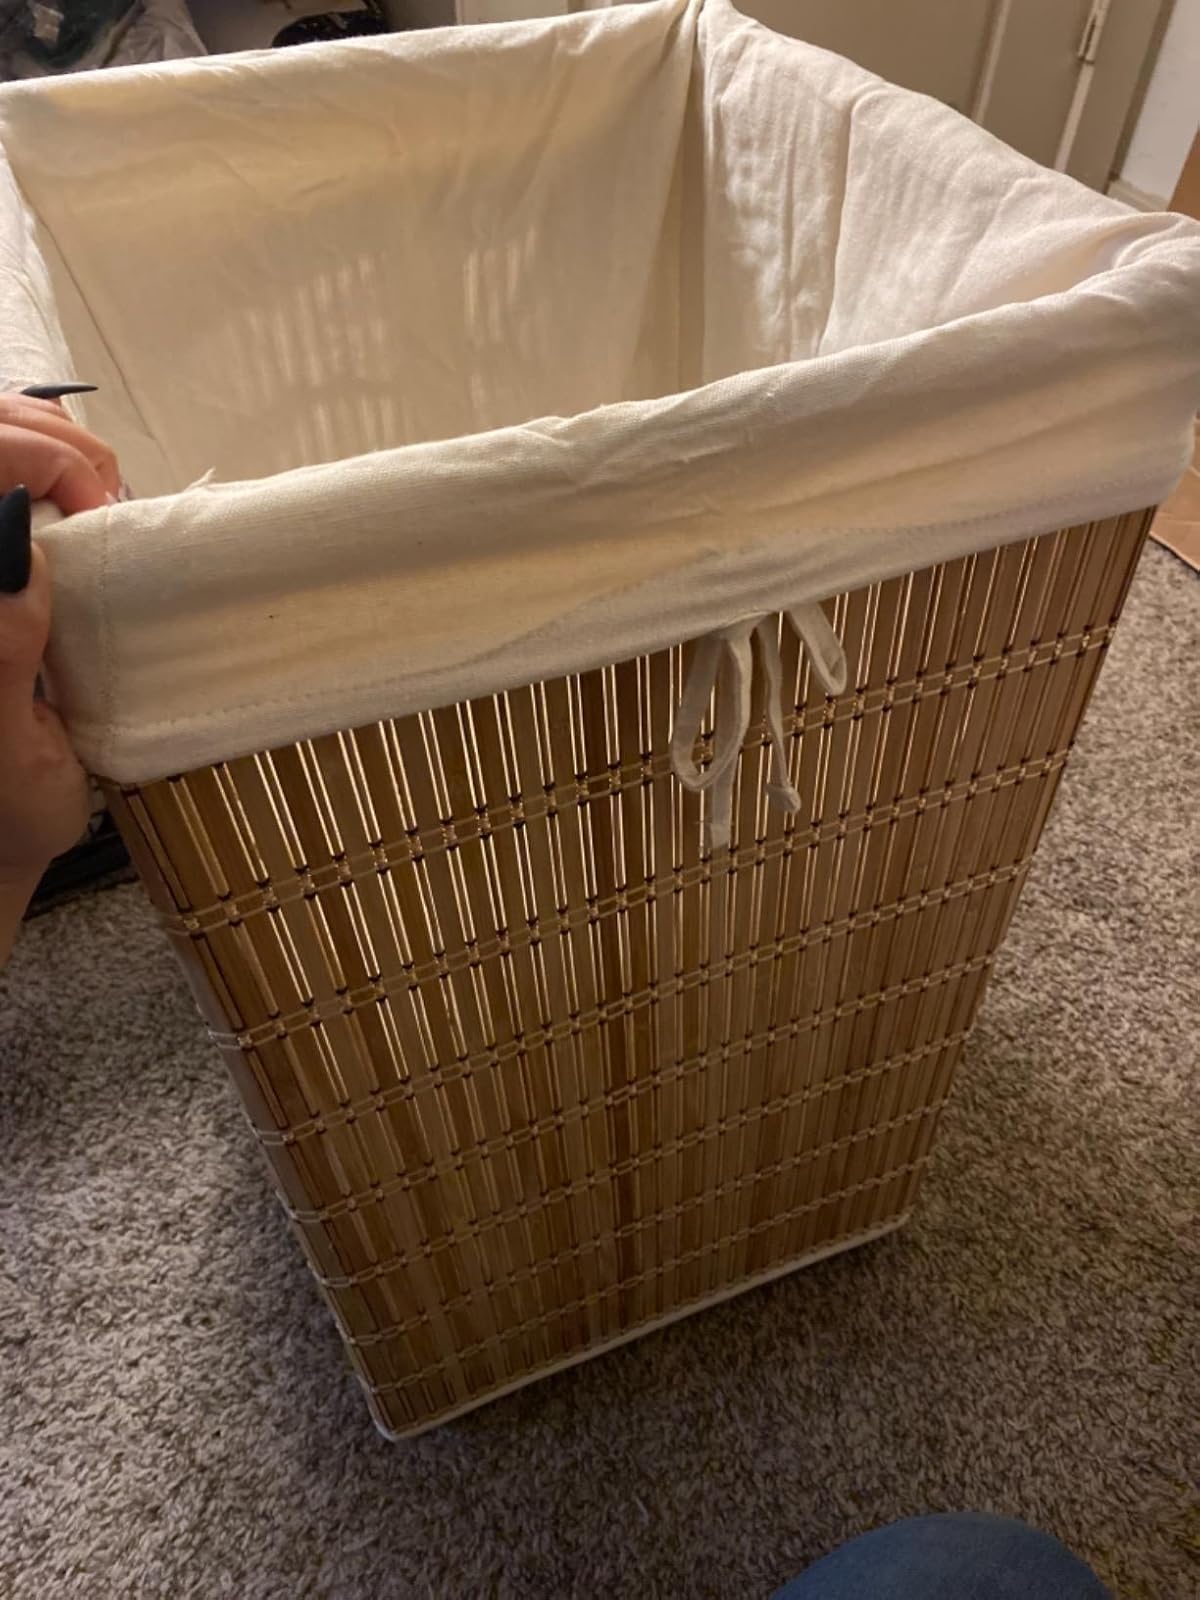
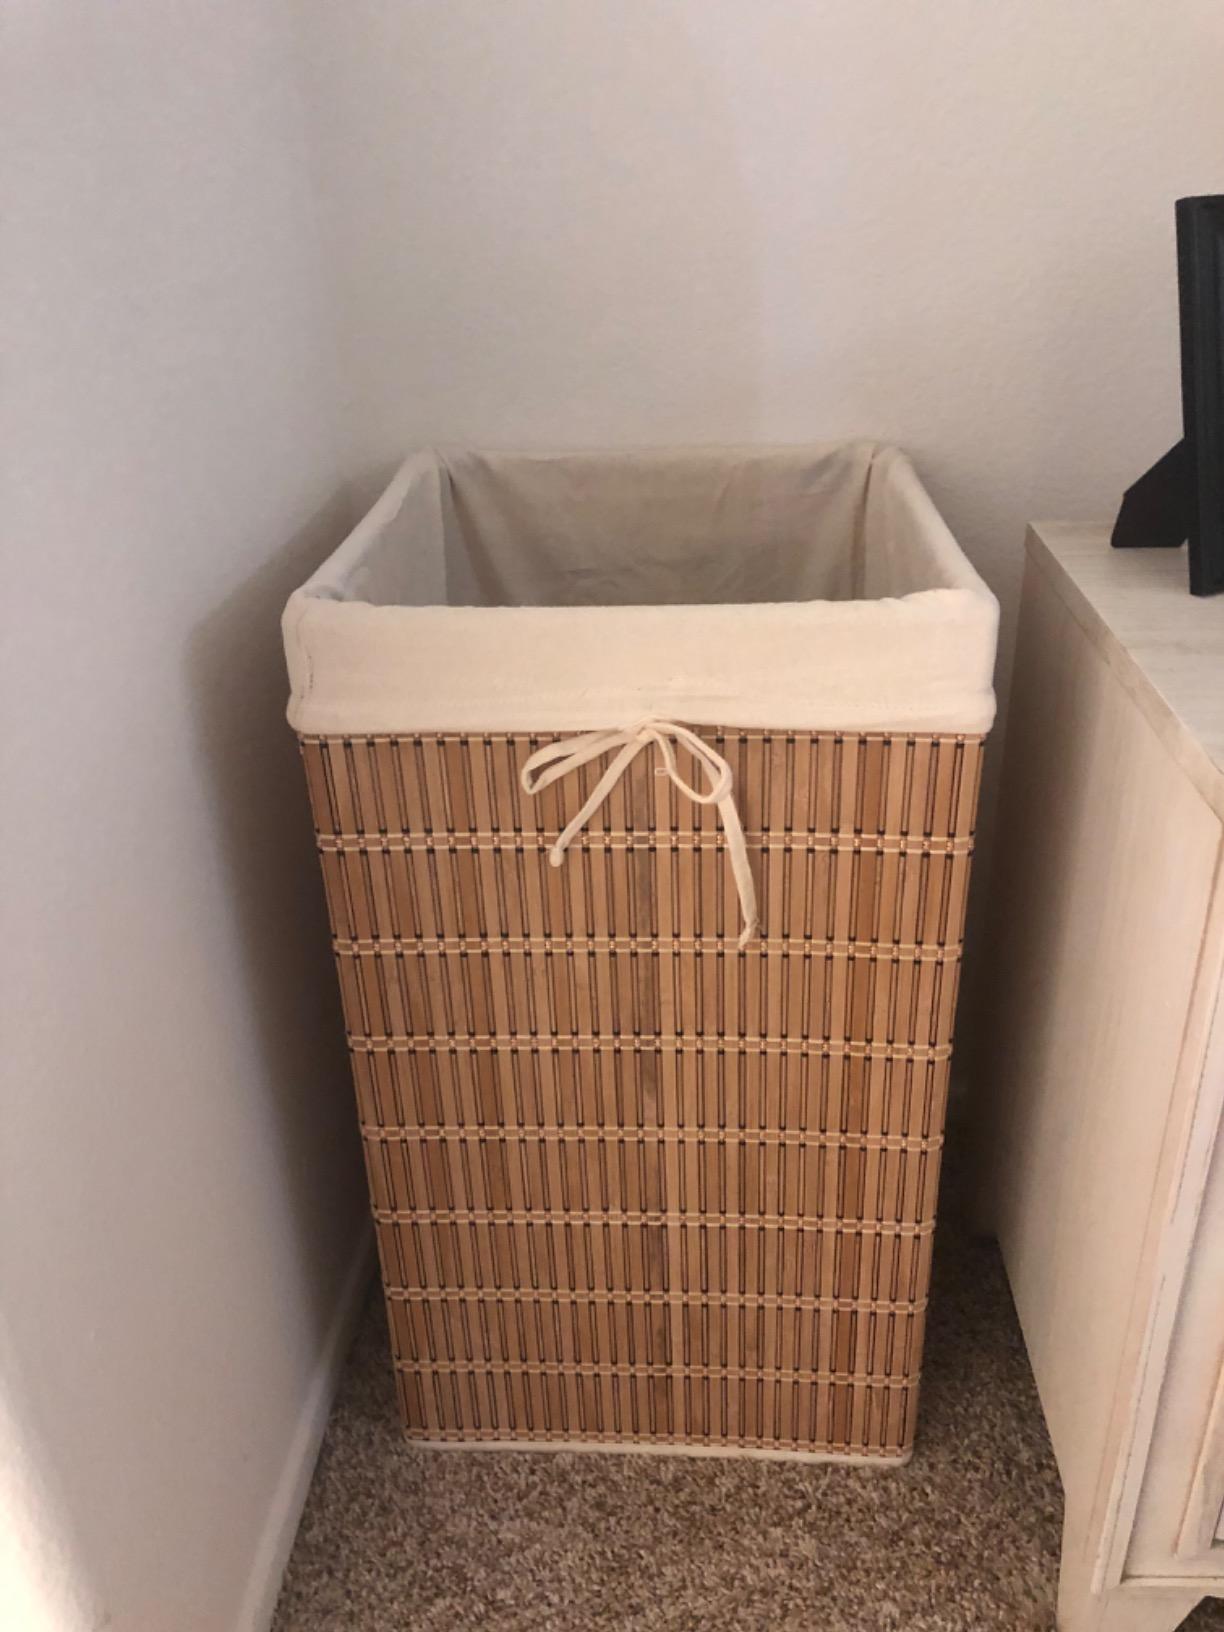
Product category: items_hamper
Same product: yes